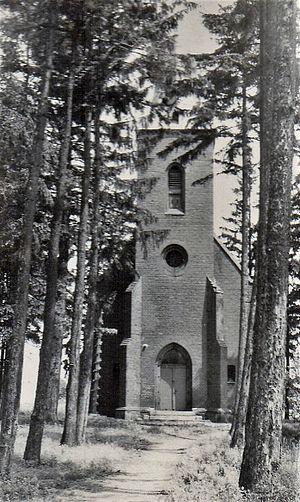
Kępa est un village polonais de la gmina de Trzcianka dans la powiat de Czarnków-Trzcianka de la voïvodie de Grande-Pologne dans le centre-ouest de la Pologne.